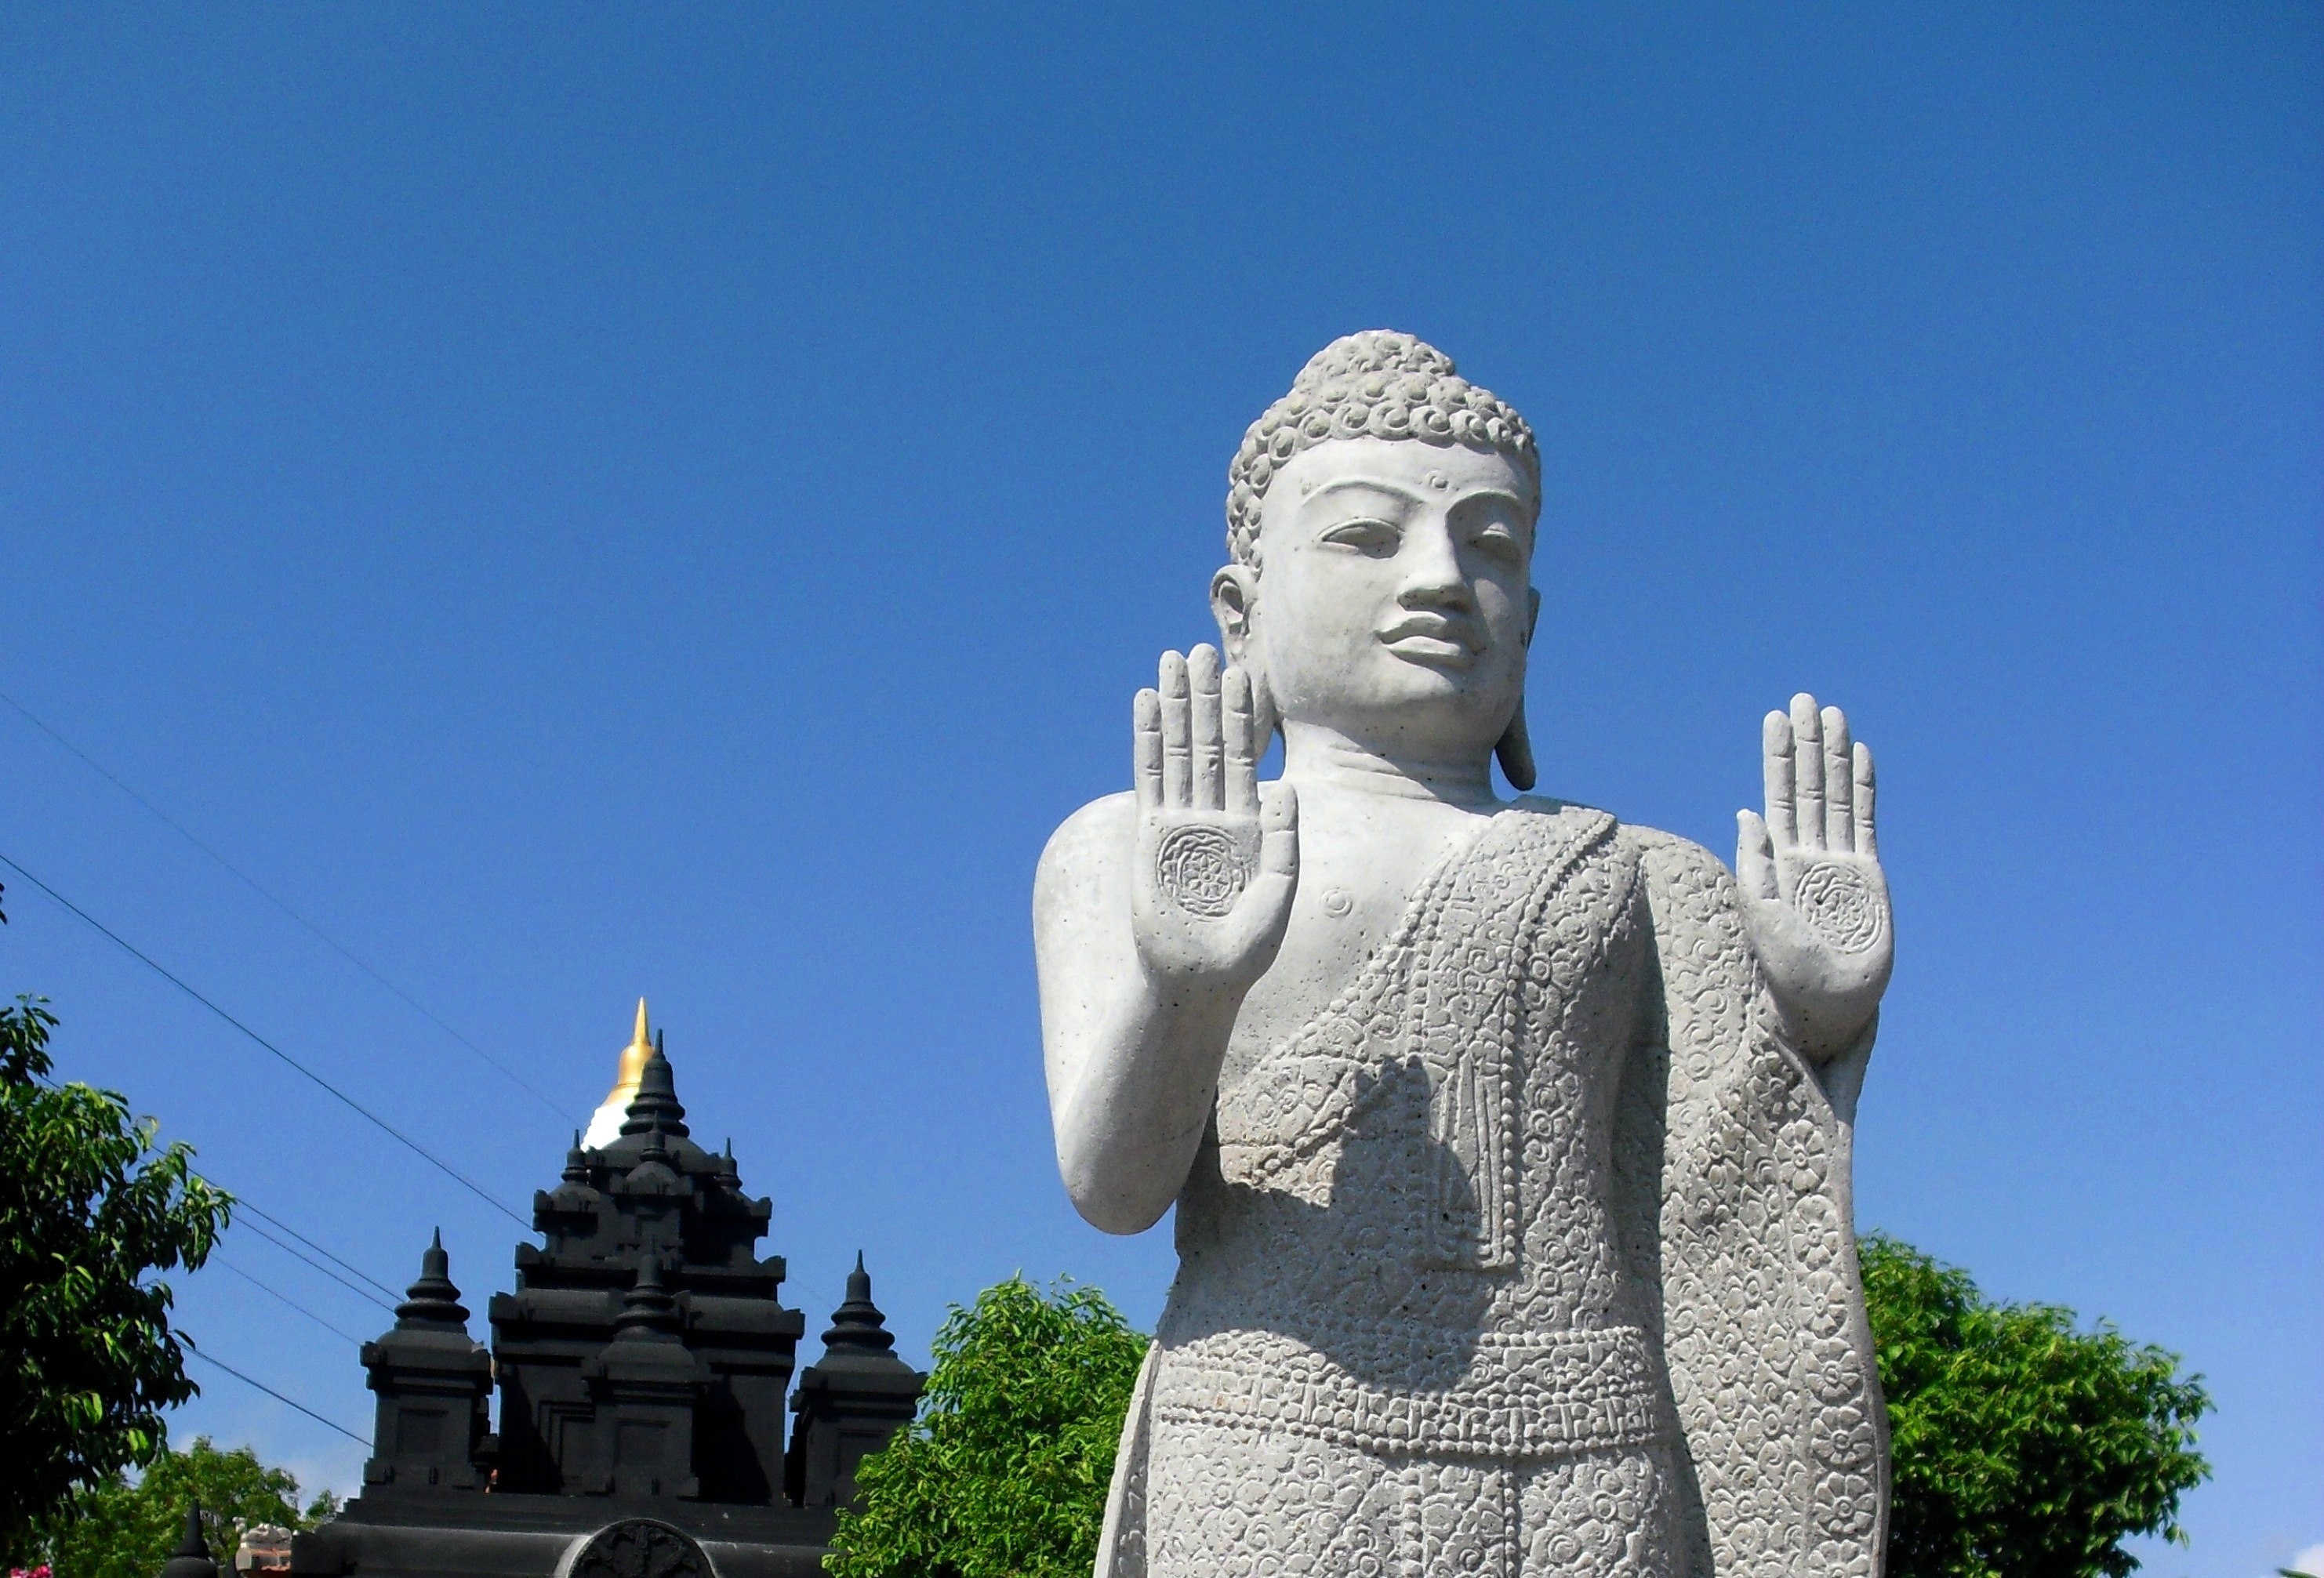
monument, statue, landmark, tourism, sculpture, memorial, art, temple, indonesia, bali, budha, vihara, patung budha, gilimanuk, uniqe, riligion